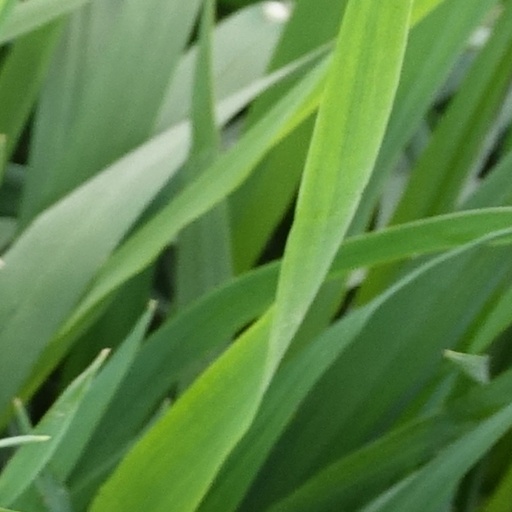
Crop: wheat